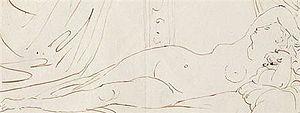
Ingres, dessin de 1832 décrivant la dormeuse de Naples, département des manuscrits de la bibliothèque nationale Paris
La Dormeuse de Naples est un tableau peint par Jean-Auguste-Dominique Ingres en 1809 et ayant appartenu au roi de Naples Joachim Murat. Conçu en 1807, alors qu'Ingres est pensionnaire de l'Académie de France, il est destiné à faire partie des envois réglementaires de Rome. Réalisé quelques années avant La Grande Odalisque, commandée en 1814 par la reine Caroline Murat, il forme son pendant, les deux tableaux ayant les mêmes dimensions. La Dormeuse de Naples a disparu en 1815 après le pillage du palais du roi de Naples et n'est connu que par des études préparatoires, un dessin fait de mémoire par Ingres et une photo ancienne d'une étude peinte, donnant une idée de l'œuvre d'origine. Le mystère de sa disparition a alimenté plusieurs hypothèses pour tenter de le localiser, et a inspiré en 2004 le roman La Dormeuse de Naples à Adrien Goetz. La posture du nu a été reprise par Ingres pour deux œuvres ultérieures, L'Odalisque à l'esclave de 1839, et Jupiter et Antiope de 1851.